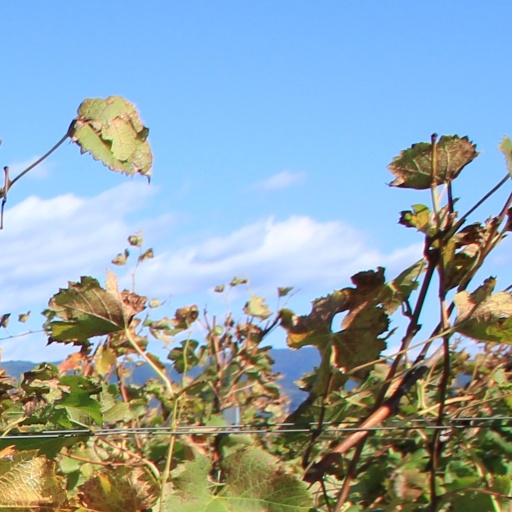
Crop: grape